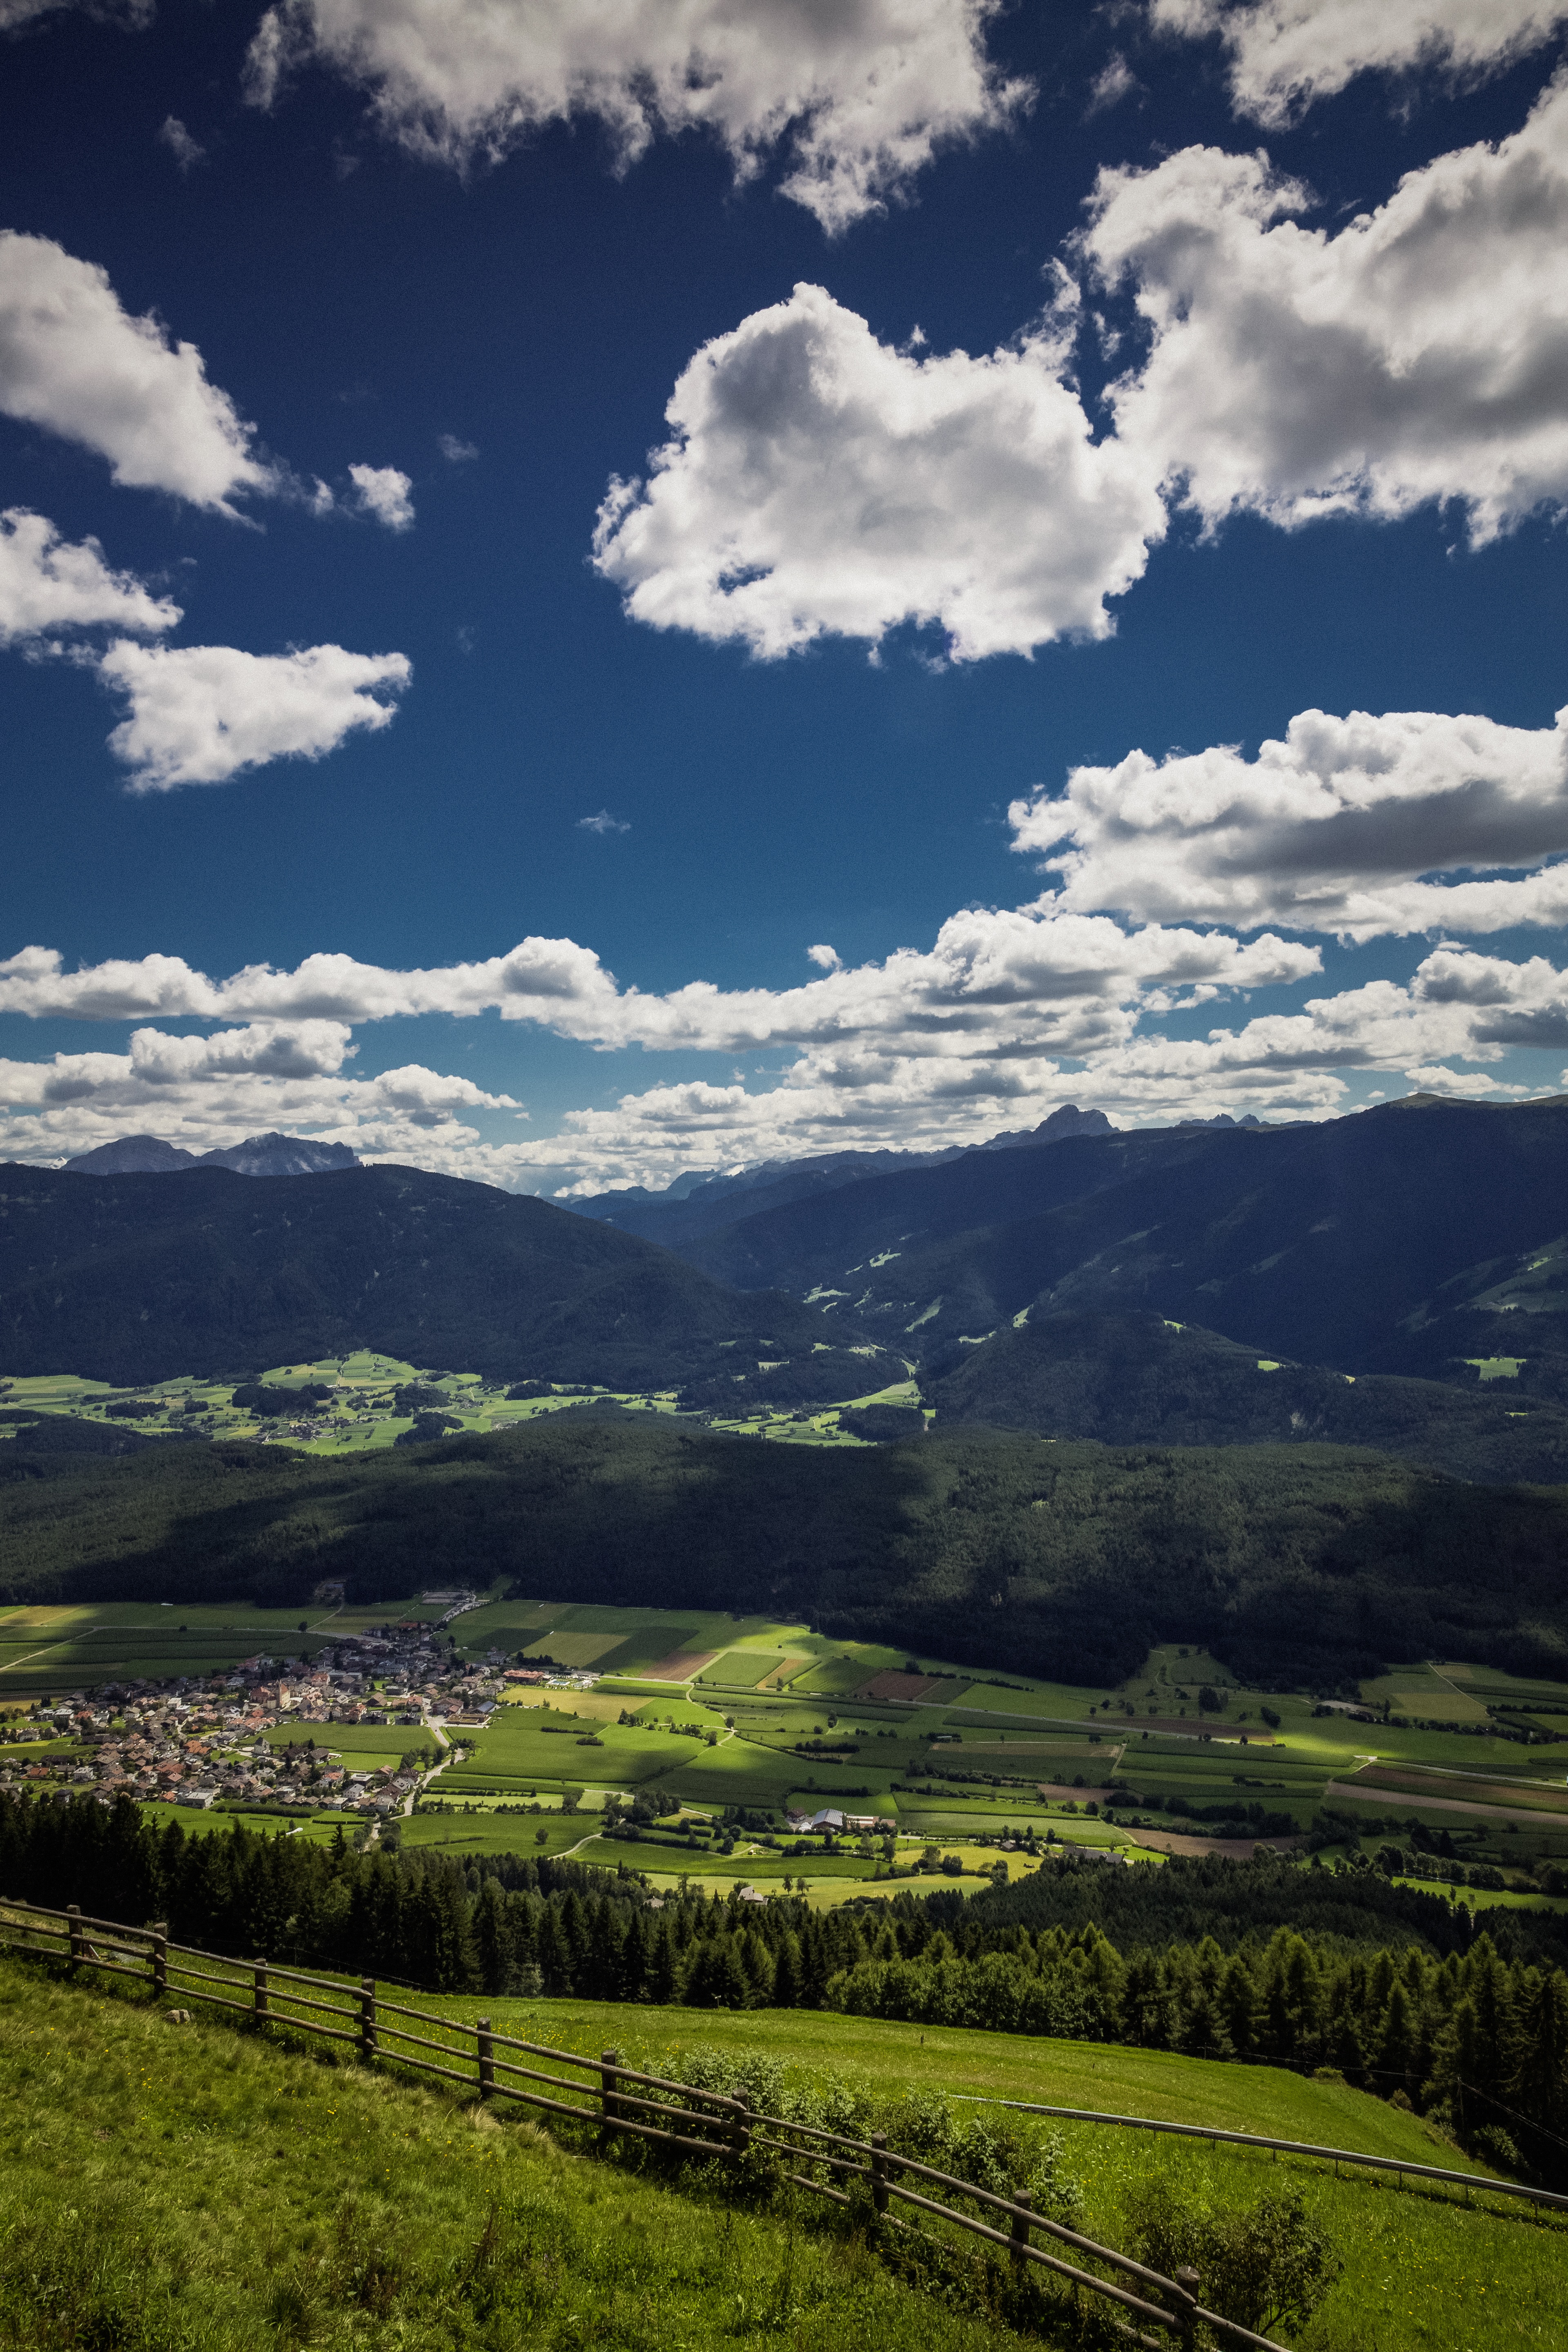
landscape, nature, forest, grass, rock, horizon, mountain, cloud, sky, hiking, field, meadow, hill, view, valley, mountain range, holiday, italy, alpine, agriculture, tourism, leisure, highland, plain, mountaineering, trees, places of interest, fields, mountains, grassland, plateau, fell, viewpoint, loch, destination, more, dolomites, rural area, distant view, foresight, landform, south tyrol, north italy, nature park, meteorological phenomenon, geographical feature, mountainous landforms